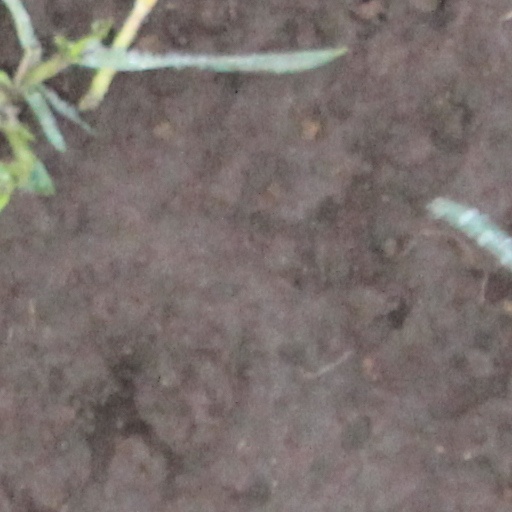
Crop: wheat